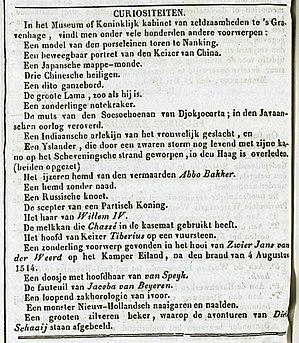
Article dans le Vlissingsche Courant (journal) concernant la collecte du Cabinet royal des curiosités à La Haye, aux Pays-Bas.